First Nagorno-Karabakh War

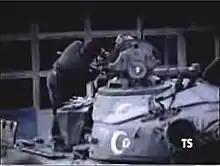
An Armenian engineer repairing a captured Azerbaijani tank. Note the crescent emblem on the turret of the tank.

In late June, a new, smaller Azerbaijani offensive was planned, this time against the town of Martuni in the southeastern half of Karabakh. The attack force consisted of several dozen tanks and armored fighting vehicles along with a complement of several infantry companies massing along the Machkalashen and Jardar fronts near Martuni and Krasnyy Bazar. Martuni's regimental commander, Monte Melkonian, although lacking heavy armor, managed to beat back repeated assaults by the Azerbaijani forces.